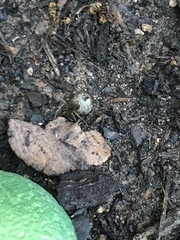
Species: Parasteatoda_tepidariorum